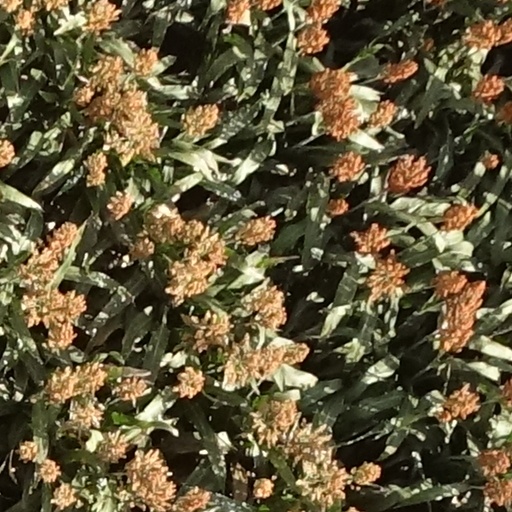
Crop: sorghum